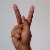
The image shows a hand gesture representing the letter 'K' in Indian Sign Language.